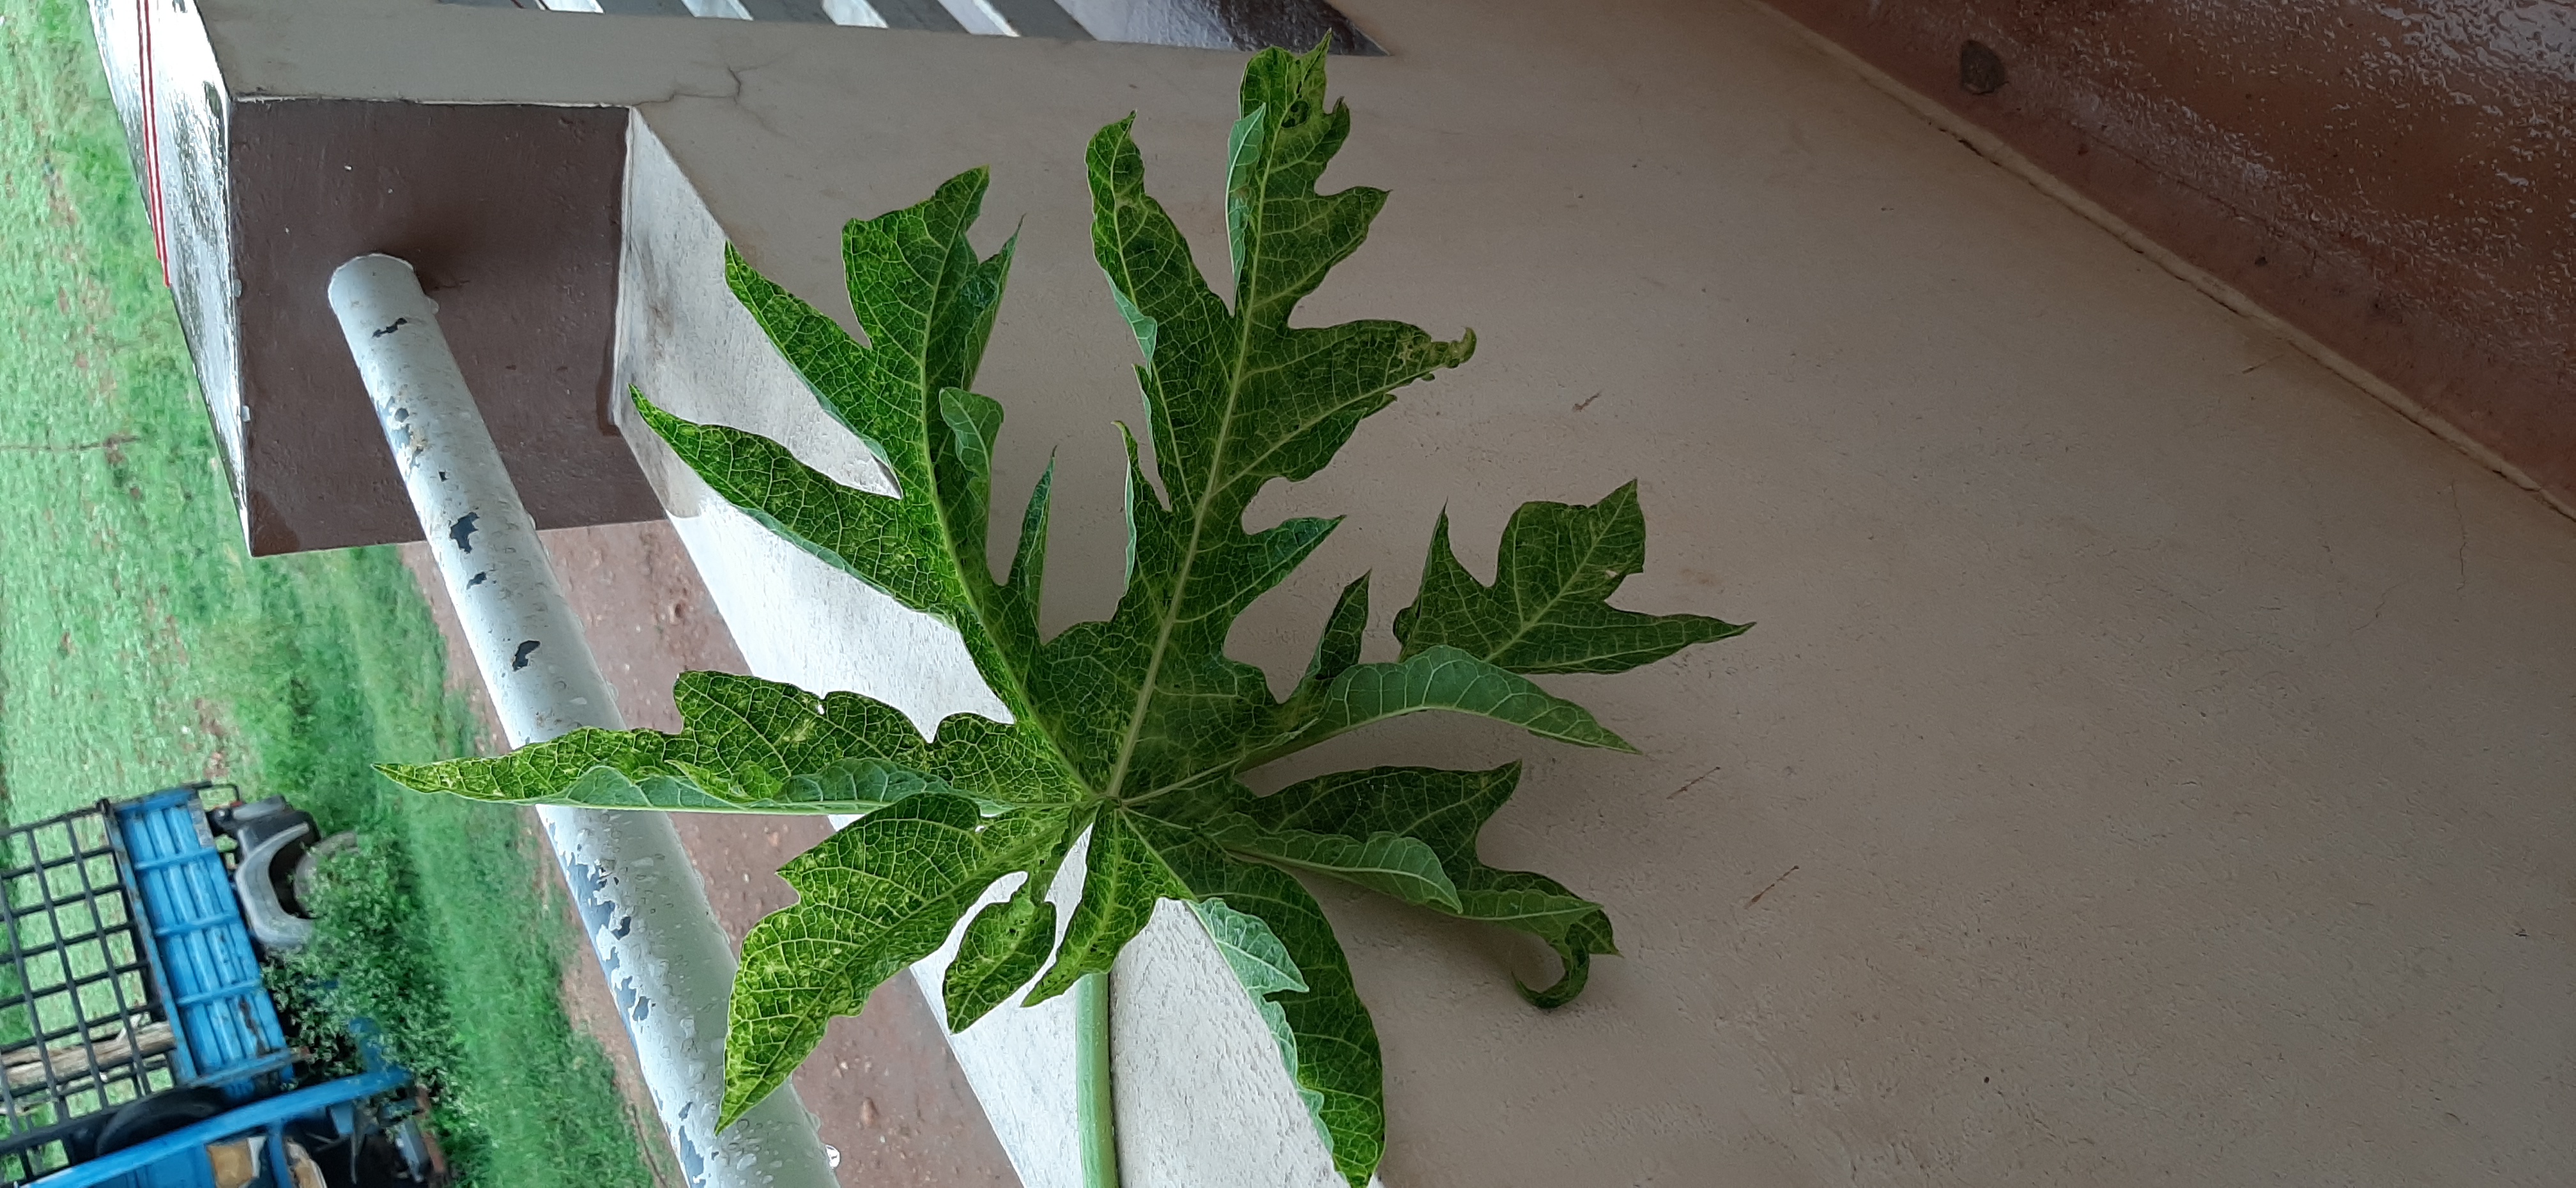
Plant: Papaya